Carla Gugino

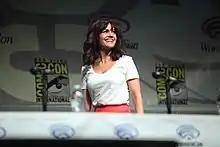
Gugino at WonderCon 2015

In 2012, Gugino had a lead role as Susan Berg, a Washington, D.C., investigative reporter, on the USA Network's miniseries "Political Animals". In 2015, she had a lead role in the disaster film "San Andreas", in which she once again starred opposite Dwayne Johnson.